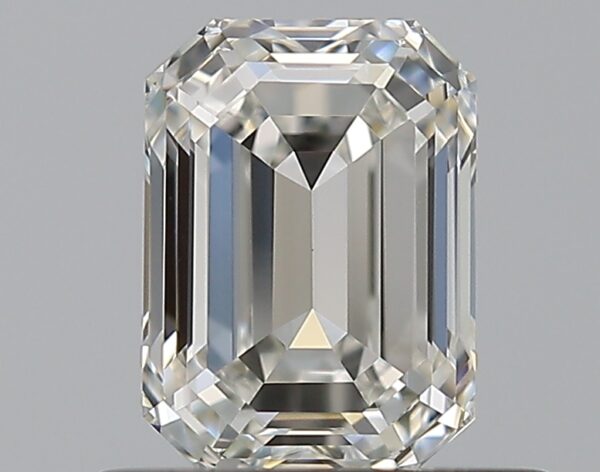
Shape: emerald
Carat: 0.71
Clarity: VVS2
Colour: H
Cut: EX
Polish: EX
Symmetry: VG
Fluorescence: N
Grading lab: GIA
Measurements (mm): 5.78 x 4.21 x 2.9